Willy Pogany

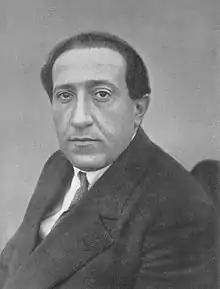
Pogany sued Whittaker Chambers for mistaking him as a relative of Comintern official Joseph Pogany (pictured)

In his 1952 autobiography "Witness", Whittaker Chambers erroneously described "Willi Pogany" ("long a scene designer at the Metropolitan Opera House") as the brother of Joseph Pogany.